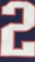
Number: 2